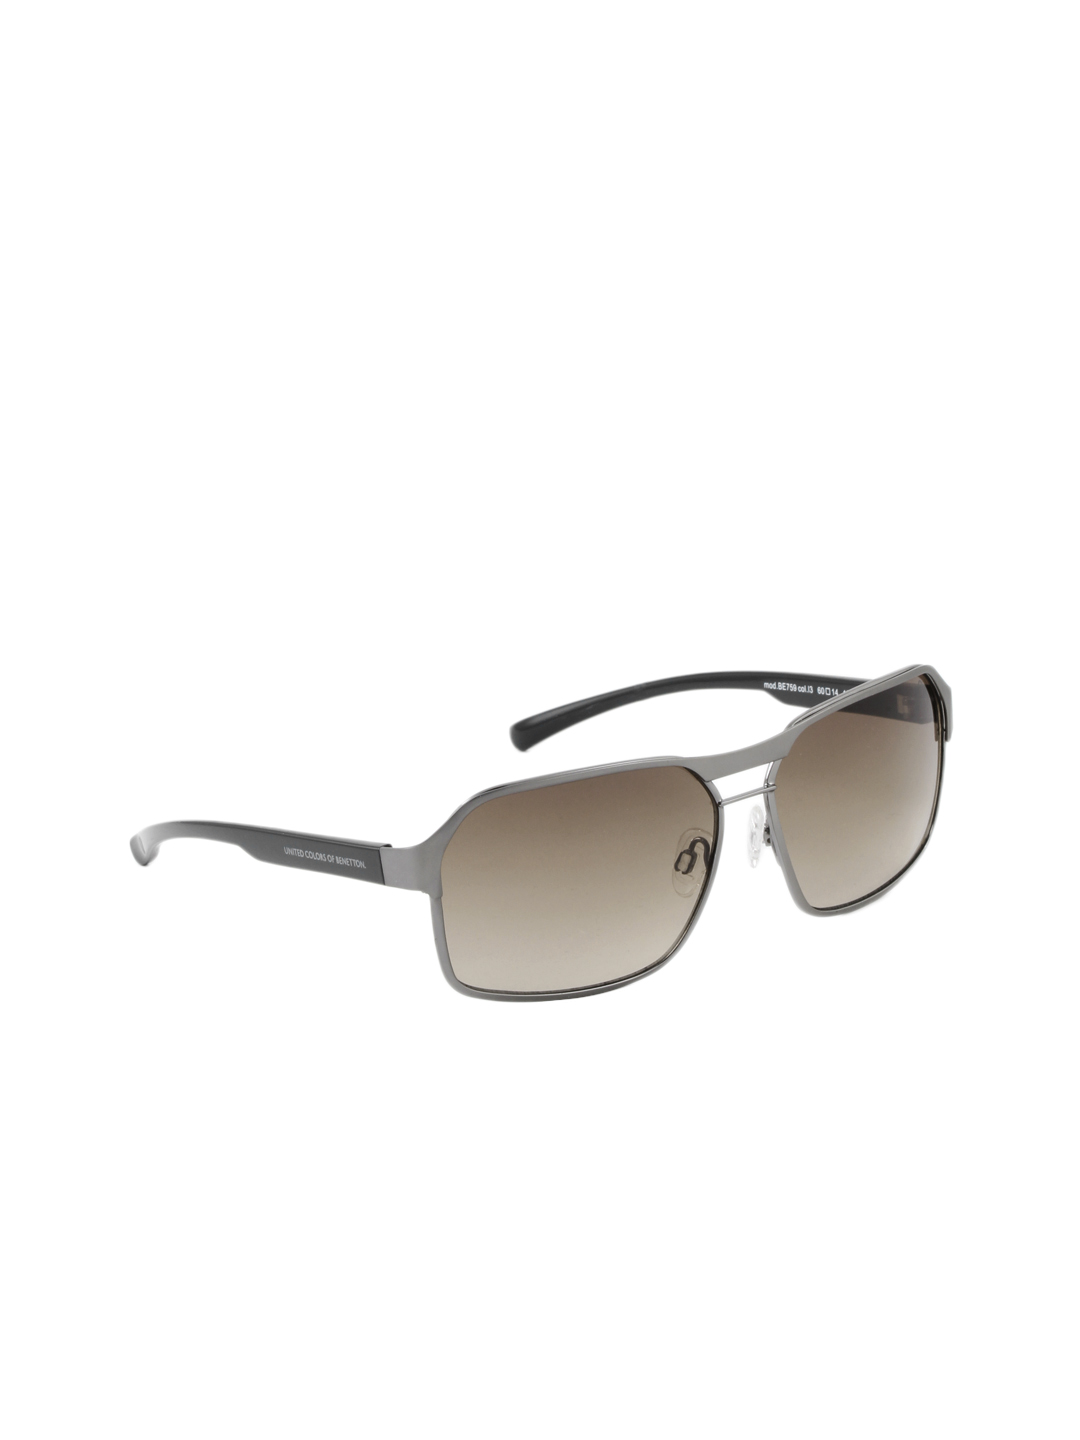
United Colors of Benetton Men Sunglass
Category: Accessories / Eyewear / Sunglasses
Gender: Men
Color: Grey
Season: Winter 2016
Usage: Casual